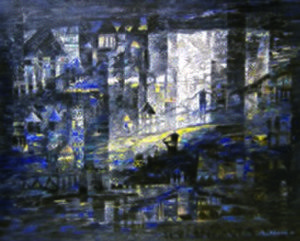
L'Aube hivernal 2 acrylique sur toile 80x100 2010
"Abdallah Sadouk est un peintre marocain. Sa vie se partage entre le haouz de Marrakech, où il a installé un atelier en 2007, Casablanca et Paris, où il a vécu et travaillé pendant quarante ans. ""Il y a une nécessité de déracinement chez Sadouk. Vivre et travailler à Paris furent en quelque sorte la condition du rattachement à sa propre tradition.""